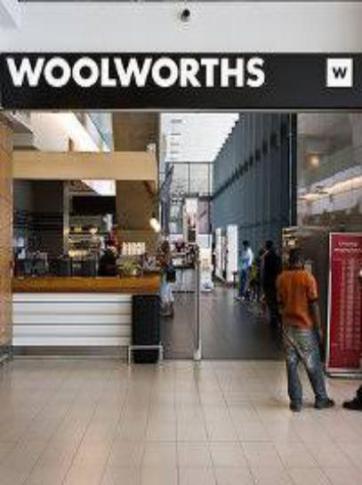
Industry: Others